Tuska Open Air Metal Festival

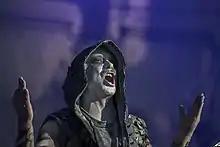
Dimmu Borgir at the 2019 Tuska Open Air Metal Festival

Slayer, Amorphis, The Hellacopters, Anthrax, Opeth, Behemoth, Dimmu Borgir, Halestorm, Stam1na, Kvelertak, Cult of Luna, Frank Carter & The Rattlesnakes, Sick of It All, Heilung, Battle Beast, Swallow the Sun, Marko Hietala, Anneke van Giersbergen, Loudness, Lost Society, Delain, Power Trip, Jinjer, Maj Karma, Rytmihäiriö, Arion, Leverage, Alien Weaponry, Medeia, Fear of Domination, Wheel, Dark Sarah, Warkings, Visions of Atlantis, Brymir, De Lirium's Order, Goatburner, Mustan Kuun Lapset, I Revolt, Kaiser, Pahan Ikoni, Palehorse, Sata Kaskelottia, Balance Breach, Wake Up Frankie, Hevisaurus, Sharon Rircharson, JP Ahonen, Mika Jussila, Valnoir, Ester Segarra and Scar.fi.